Describe the emotion expressed in this image:  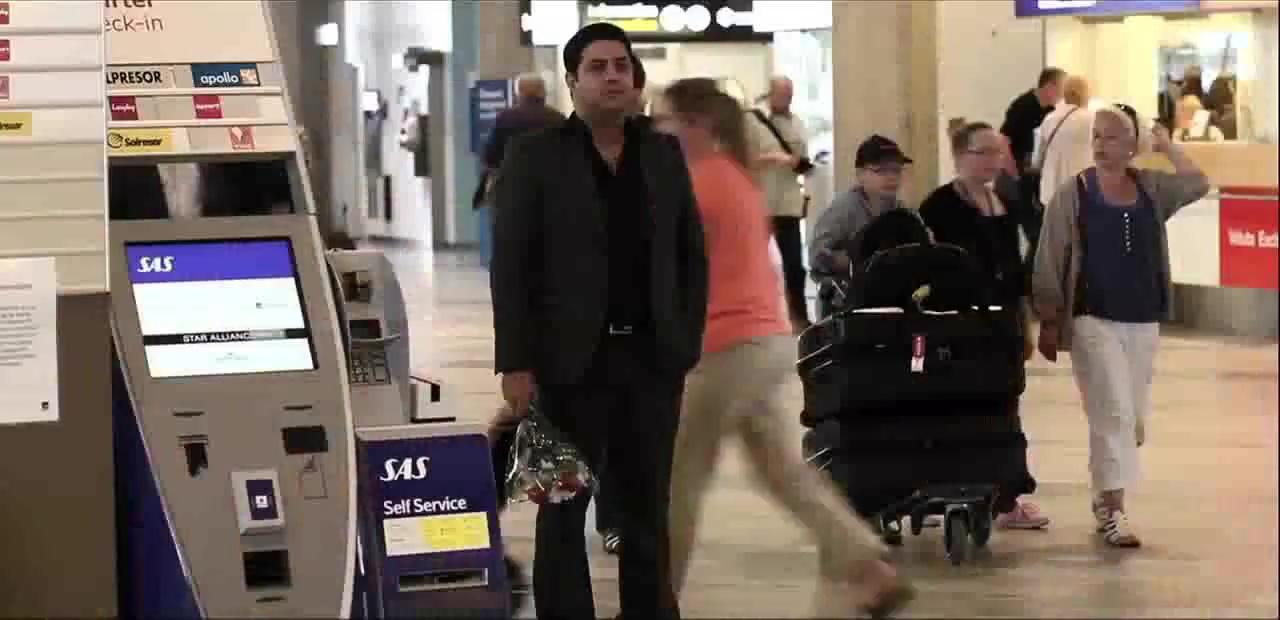
This person displays Suffering, valence and arousal with low intensity.